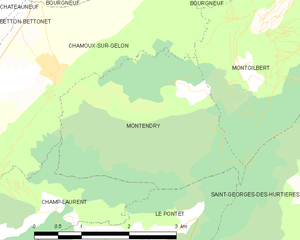
Carte des communes françaises